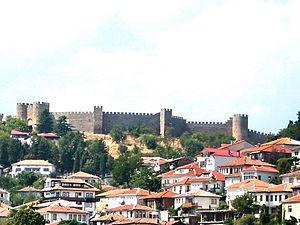
La forteresse de Samuel est un monument d'Ohrid, ville du sud-ouest de la Macédoine du Nord. Elle est mentionnée la première fois dans des chroniques de 476 mais fut probablement largement remaniée par le Tsar de Bulgarie Samuel Iᵉʳ. Ce dernier avait fait d'Ohrid la capitale de son empire en 969. En 1018, les Byzantins remprennent le contrôle de la ville et l'empereur Basile II fait démolir en grande partie les défenses de la ville.